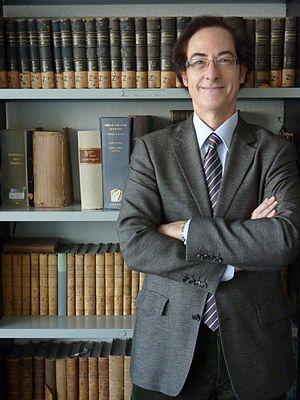
Laurent Pernot, un helléniste français Italiano: Laurent Pernot, un grecista francese
Laurent Pernot, né le 10 juillet 1955 à Saumur, est un professeur et historien français, spécialiste de la rhétorique grecque antique. Il est membre de l'Académie des inscriptions et belles-lettres depuis 2012. Par décret du Président de la République en date du 13 novembre 2014, il a été nommé chevalier dans l'Ordre national du Mérite et, depuis le 1ᵉʳ octobre 2015, il est Membre senior de l'Institut Universitaire de France.